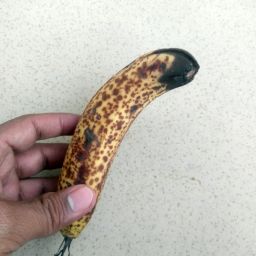
Fruit: Banana
Quality: Bad